Monte Rosa

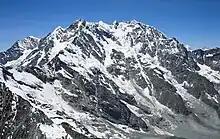
The eastern wall of the Monte Rosa is on Italian territory. The Macugnaga wall has a height of ca. 2400 m above the Valley of Anzasca below and is the highest mountain wall of the Alps.

Monte Rosa was studied by pioneering geologists and explorers, including Leonardo da Vinci in the late fifteenth century and Horace-Bénédict de Saussure in the late eighteenth century. Following a long series of attempts beginning in the early nineteenth century, Monte Rosa's summit, then still called ( 'highest peak'), was first reached in 1855 from Zermatt by a party of eight climbers led by three guides. The great east wall was first climbed in 1872, from Macugnaga by Richard Pendlebury with his brother, W. M. Pendlebury, Rev. C Taylor and the guide Ferdinand Imseng.